Israeli Australians

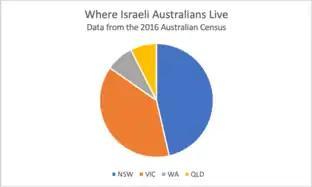
Pie Chart Depicting where Israeli Australians Live

The main languages spoken by Israeli Australians are Hebrew, English and Arabic. 6,874 Israeli Australians reported speaking a language other than English at home.